Seneca the Younger

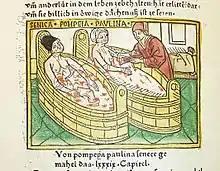
Woodcut illustration of the suicide of Seneca and the attempted suicide of his wife Pompeia Paulina

Ten plays are attributed to Seneca, of which most likely eight were written by him. The plays stand in stark contrast to his philosophical works. With their intense emotions, and grim overall tone, the plays seem to represent the antithesis of Seneca's Stoic beliefs. Up to the 16th century it was normal to distinguish between Seneca the moral philosopher and Seneca the dramatist as two separate people. Scholars have tried to spot certain Stoic themes: it is the uncontrolled passions that generate madness, ruination, and self-destruction. This has a cosmic as well as an ethical aspect, and fate is a powerful, albeit rather oppressive, force.